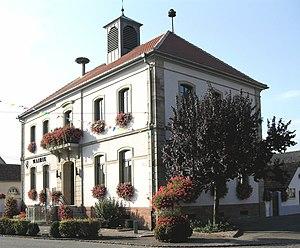
La mairie de Holtzwihr
Holtzwihr [ɔlt͡sviʁ] est une ancienne commune française située dans le département du Haut-Rhin, en région Grand Est.
Porte du Ried est, depuis le 1ᵉʳ janvier 2016, une commune nouvelle française située dans le département du Haut-Rhin en région Grand Est. Elle est issue du regroupement des deux communes de Riedwihr et Holtzwihr.